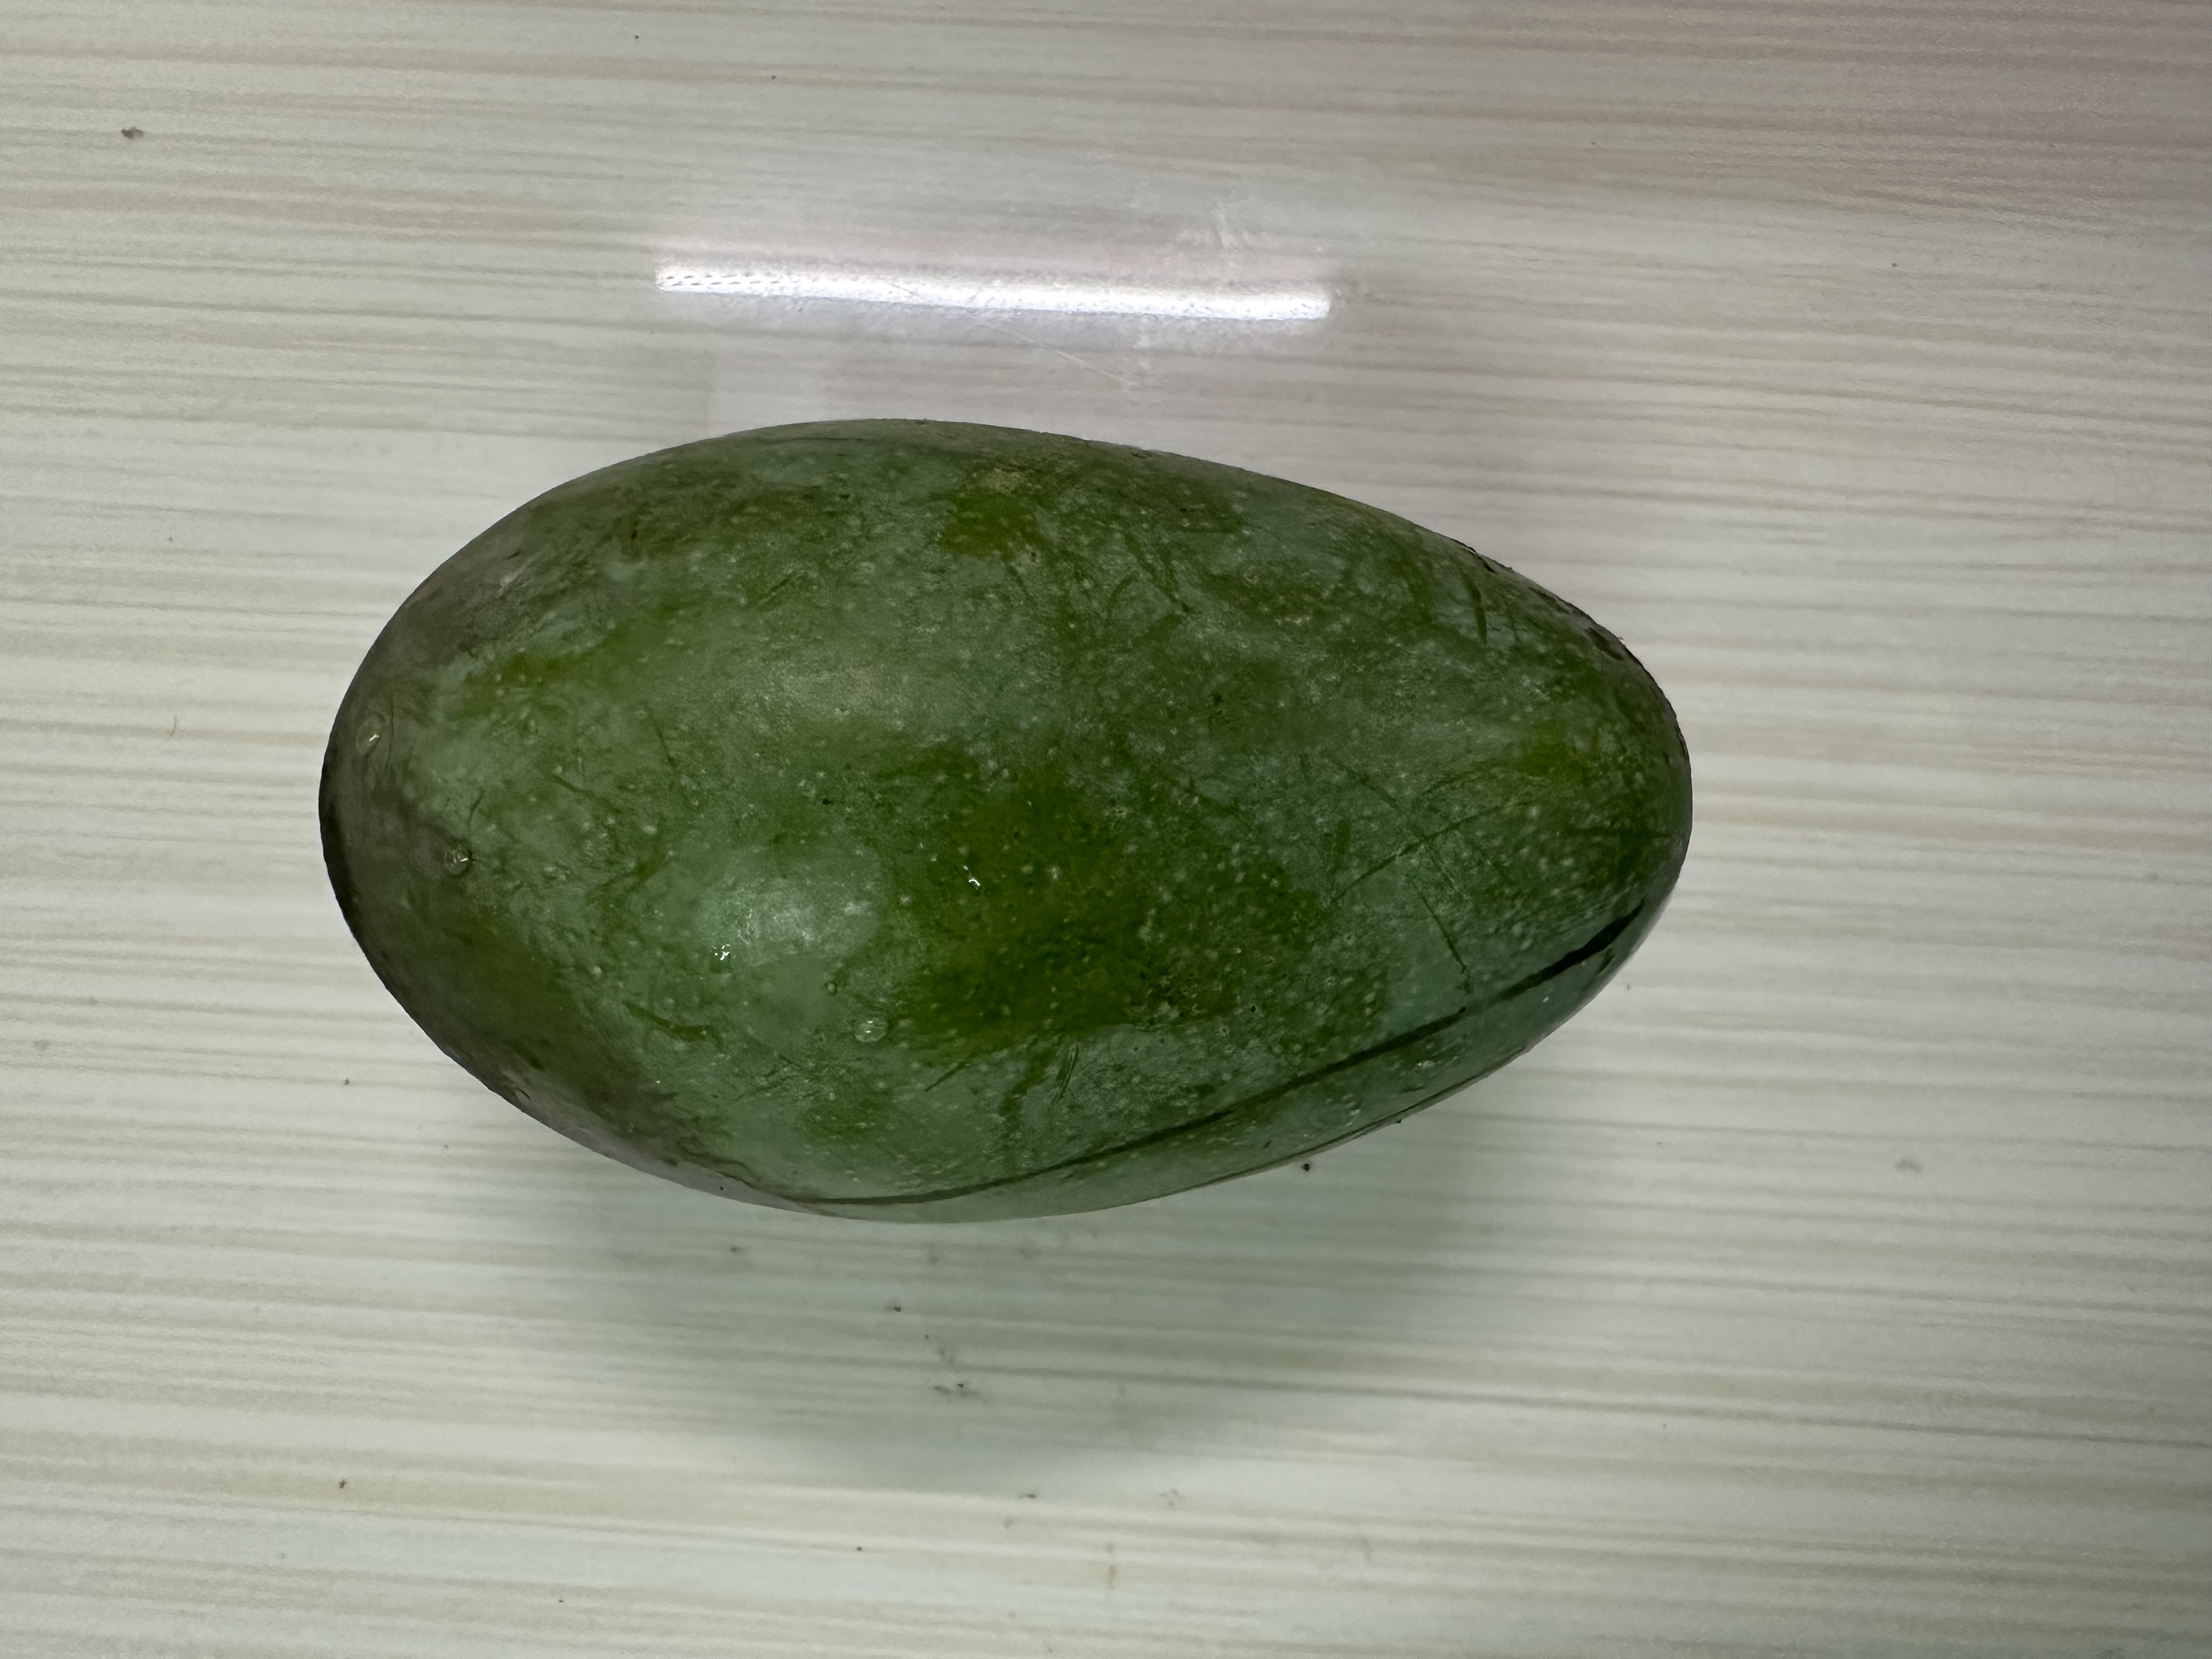
Mango variety: Amrapali